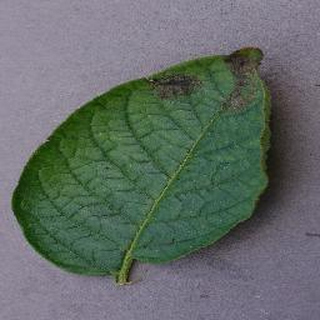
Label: potato_late_blight